Rolligon

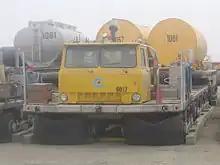
Tires inflated to

Rolligon is a trademark name for large, low-pressure tires, designed to traverse the soft ground surfaces of the tundra. The product was invented by William Albee in 1951 after he had seen Inuit using inflated seal hides to drag a heavy boat on shore. Because the weight of the vehicle is spread over a much larger surface compared to conventional tires, the pressure is much lower. This prevents the vehicle from getting stuck, and limits damage to vulnerable plants of the tundra. With a tire pressure of up to , the vehicles can traverse tundra at up to . The vehicles are mainly used in the oil industry in Canada and Alaska.